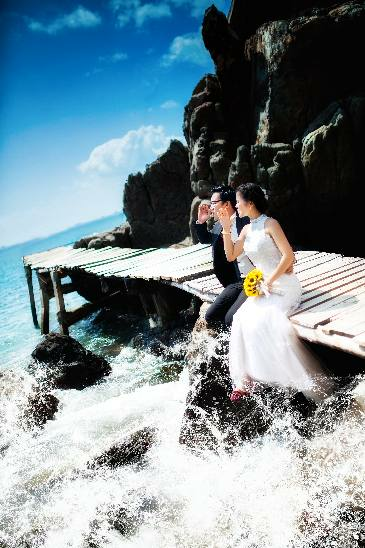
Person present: Yes